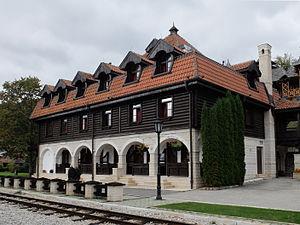
Mokra Gora est un village de Serbie situé sur le territoire de la Ville d'Užice, district de Zlatibor. Au recensement de 2011, il comptait 545 habitants.